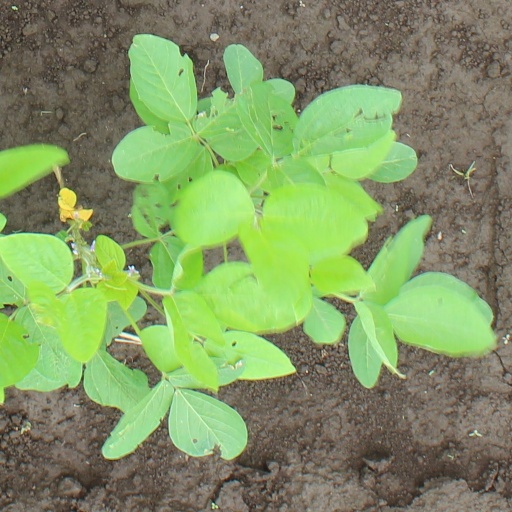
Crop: soybean